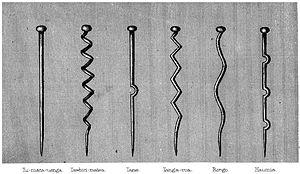
L'ethnolinguistique néo-zélandaise distingue généralement dans le corpus oral maori deux types de récits : les récits relevant du mythe et du sacré et ceux relevant de la tradition, les premiers mettant en scène les atua, les autres les tupuna. Cette césure n'est toutefois pas toujours aussi nette qu'il n'y paraît. Lorsqu'ils s'installèrent en Nouvelle-Zélande, les Māori apportèrent des différentes îles dont ils étaient originaires, un certain nombre de récits qu'ils adaptèrent à leur nouvel environnement et développèrent. Par ce biais, ceux-ci vont subir ce que nous pourrions appeler un processus de « mythologisation », processus lié à la souplesse que permet l'oralité.
Dans la mythologie māori, Rongo est le dieu de la paix et de l'agriculture.
Dans la Mythologie maori Haumia-tiketike, ou plus communément Haumia, est le dieu de toute nourriture non-cultivée.